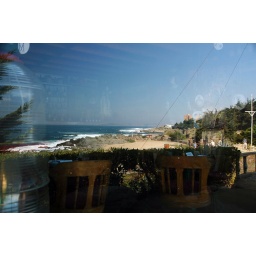
A reflection of the Pacific in Neruda's home in Isla Negra. Through the window is his bar.